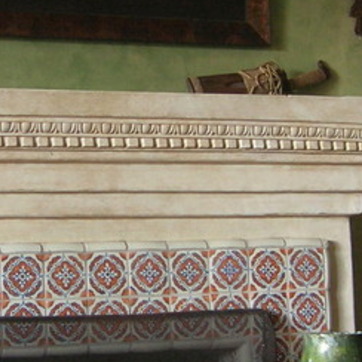
Material: stone